Imperial examination

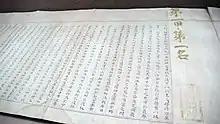
Exam paper of Ming dynasty Zhuangyuan Zhao Bing-zhong in 1598 AD

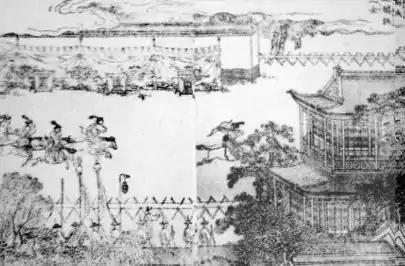
Military examinees being tested on mounted archery, Qing dynasty

The examinations were given a formal structure and tier system during the Song dynasty but the exact number of tiers, their titles, degrees awarded, and names differed depending on era and dynasty. Sometimes examinations of the same tier from different dynasties had different names. For example, the palace examination was called "dianshi" or "yushi" during the Song, but "tingshi" in the Ming, while the metropolitan examination was "shengshi" in the Song and "huishi" in the Jin, Yuan, and Ming. In other cases, examinations of different tiers used the same name. "Fushi" in the Liao meant prefectural examination but provincial examination in the Jin. The lowest tier examinations were usually held annually while higher tier examinations held triennially.